Racquetball at the 2015 Pan American Games – Men's singles

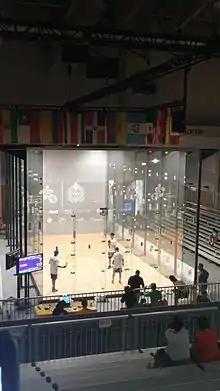
The Direct Energy Centre (Exhibition Centre), Hall C, was the venue for the racquetball competitions

The round robin will be used as a qualification round. Groups was announced at the technical meeting the day before the competition begins.